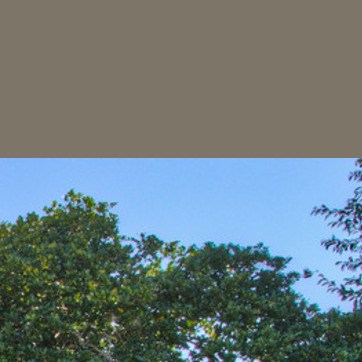
Material: sky